Kristoffer Hoven

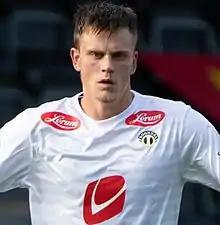
Hoven with Sogndal in 2020

Kristoffer Hoven (born 10 August 1996) is a Norwegian football striker who currently plays for IK Start.